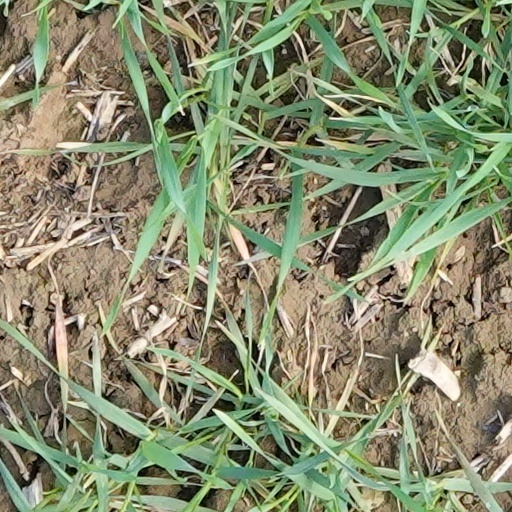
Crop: wheat